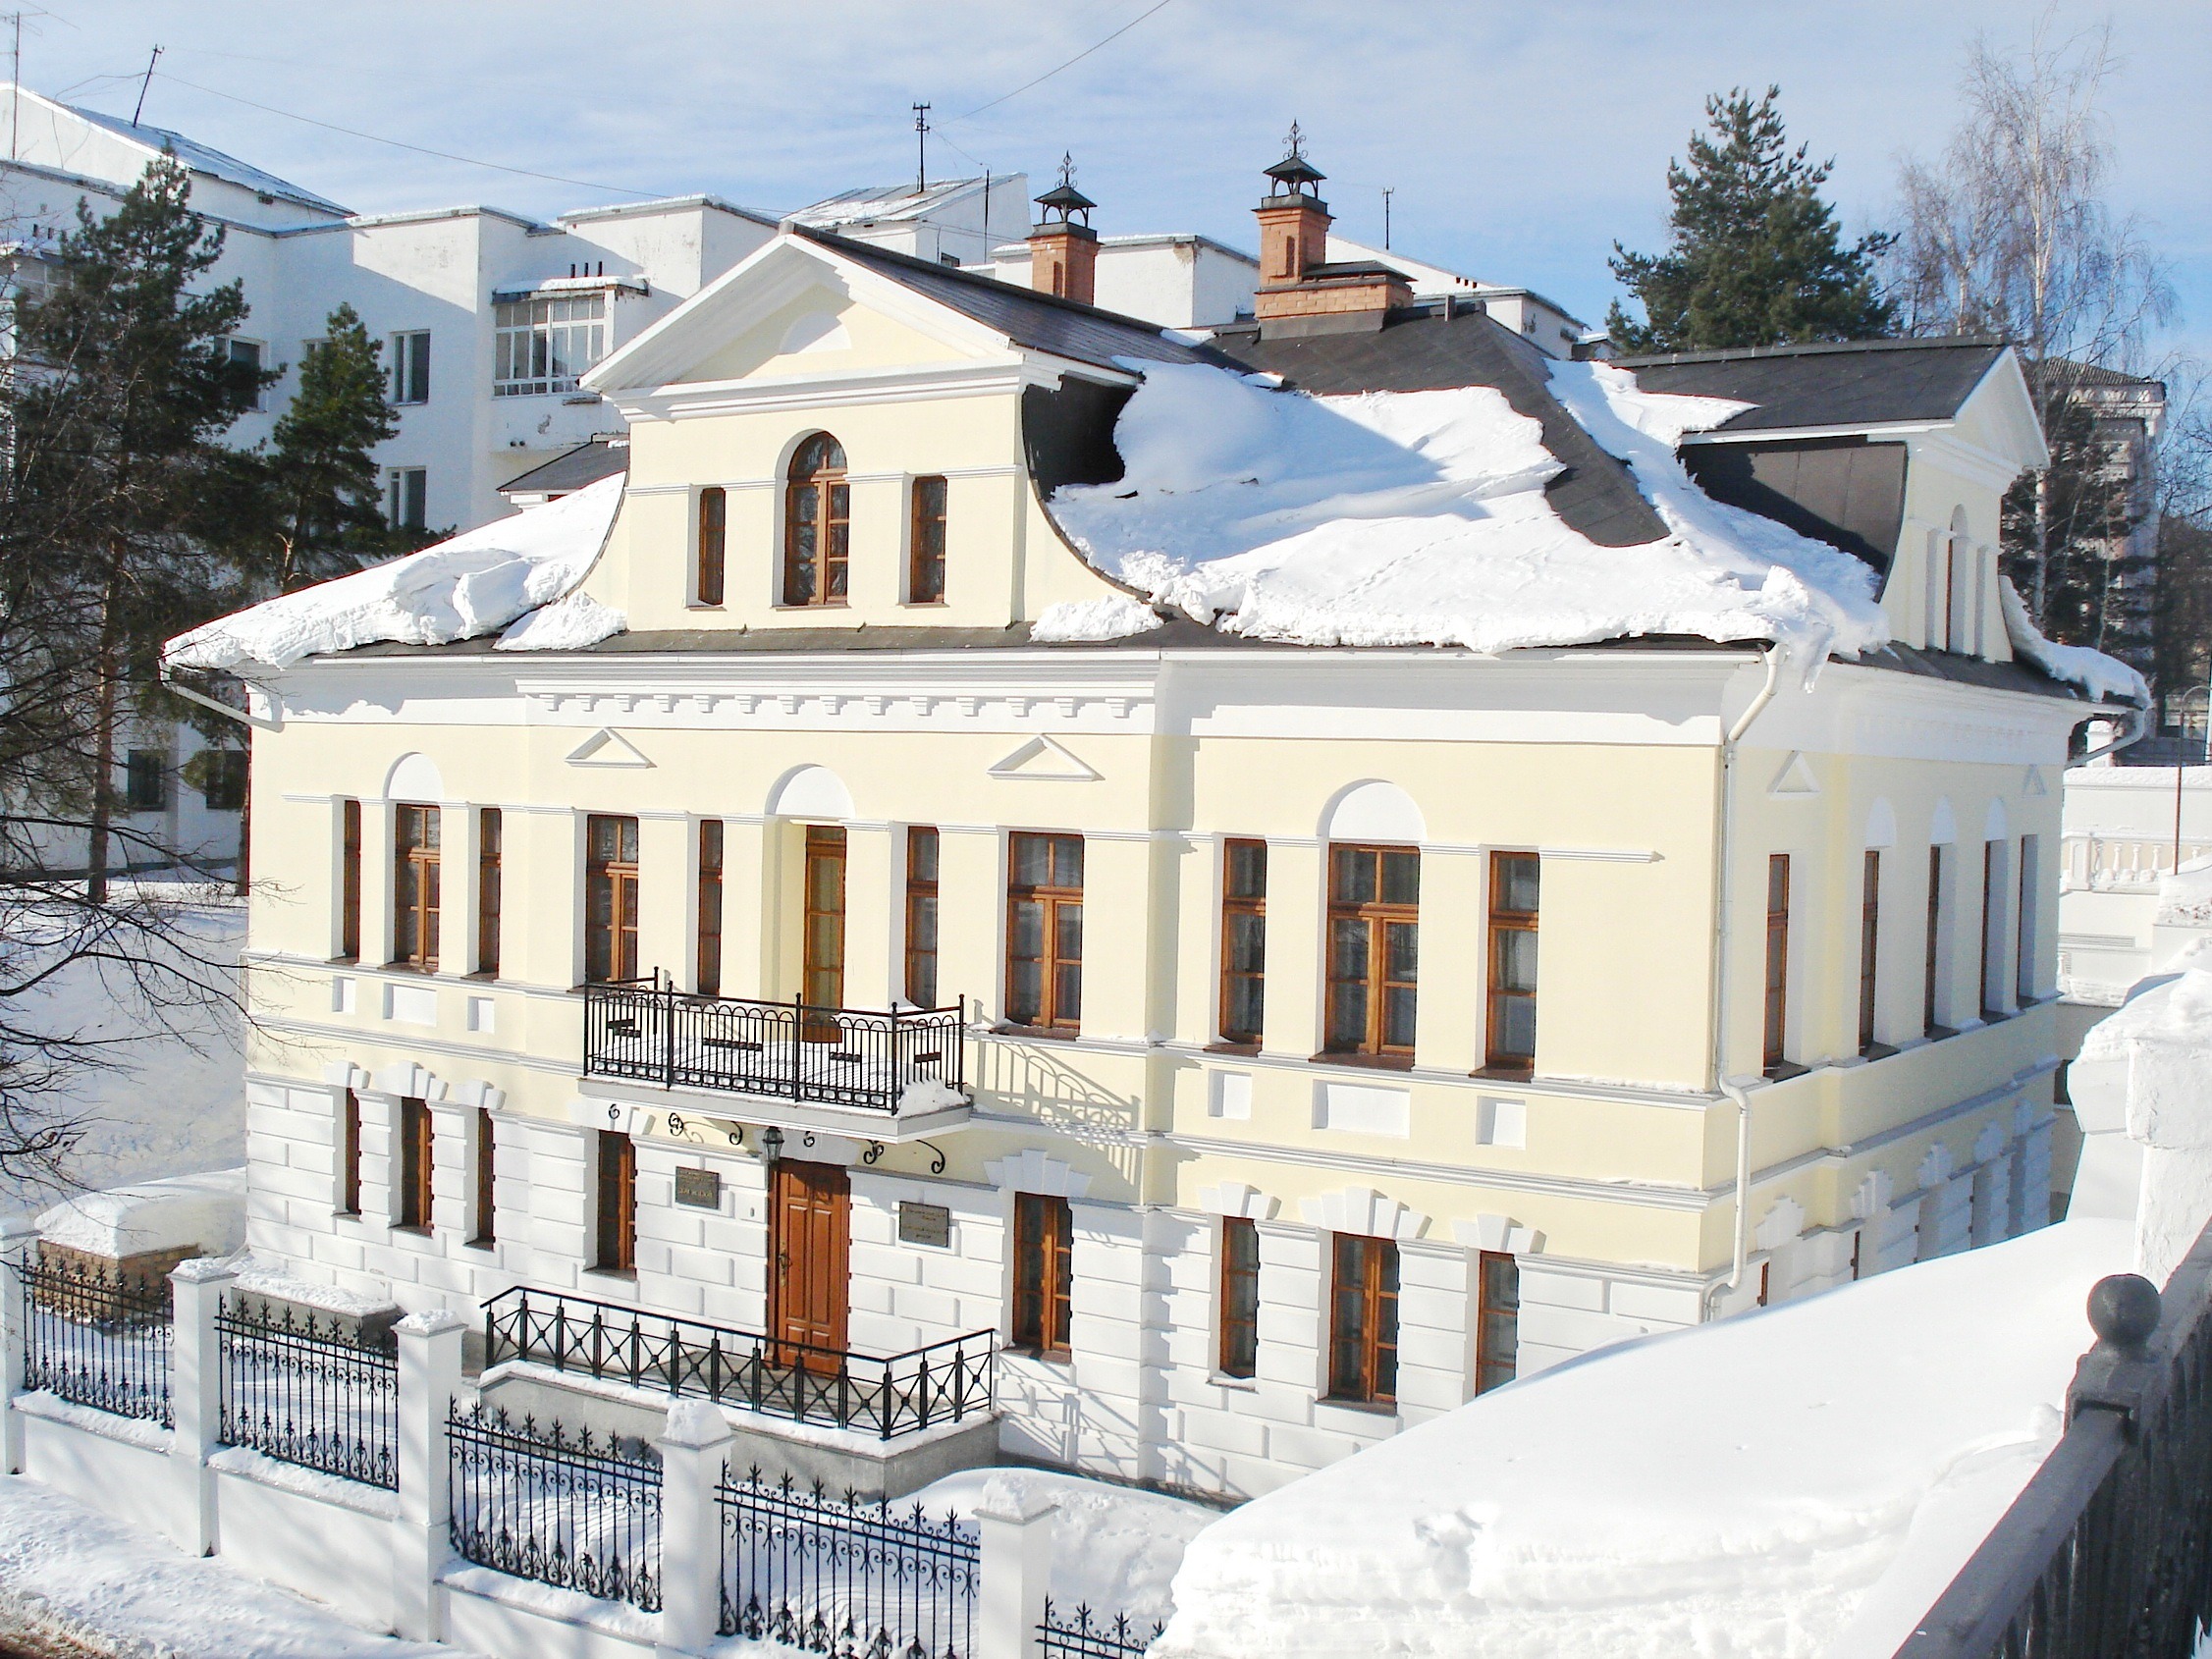
snow, winter, architecture, sky, mansion, house, town, building, city, home, ice, scenic, facade, property, trees, outside, clouds, monastery, estate, russia, cities, yaroslavl